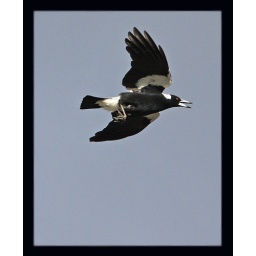
(Gymnorhina tibicen) Pied birds &amp;amp; white birds look so good against rain-threatening sky.